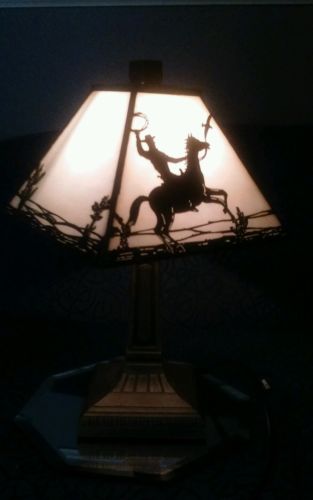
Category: lamp